M104 Wolverine

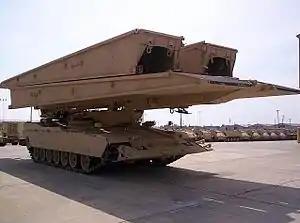
M104 Wolverine Heavy Assault Bridge from 59th Mobility Augmentation Company (MAC), 20th Engineer Battalion, U.S. Army.

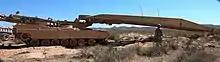
The 2nd Engineer Battalion, 40th Mobility Augmentation Company, makes a bridge for the 3rd Battalion, 41st Infantry Regiment near Oro Grande Range, N.M., during Iron Focus.

The M104 Wolverine "Heavy Assault Bridge" is United States armored vehicle-launched bridge vehicle, designed to lay down a bridge in combat.